Beijing–Zhangjiakou intercity railway

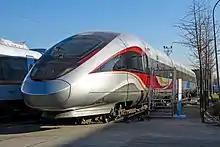
Mock-up of dedicated train for Beijing–Zhangjiakou intercity railway, based on CR400BF

The Beijing-Zhangjiakou intercity railway is considered a crucial and vital link between all three venue clusters for the 2022 Winter Olympics to be held in Beijing. The urban area of Beijing will host most of the indoor skating, ice hockey and curling events plus the opening and closing ceremonies. Yanqing District, a suburban district of Beijing, will host Alpine skiing plus the luge and bobsleigh. Zhangjiakou, a city in Hebei Province, will host Nordic skiing, snowboarding and freestyle skiing. This railway places all venues within one hour of each other.